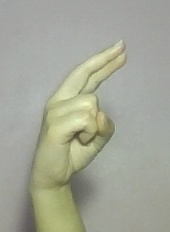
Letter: zay